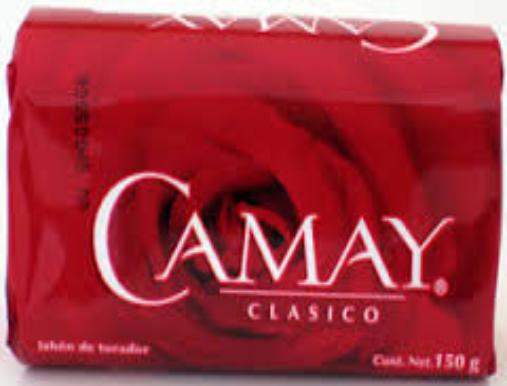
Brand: Camay
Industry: Necessities